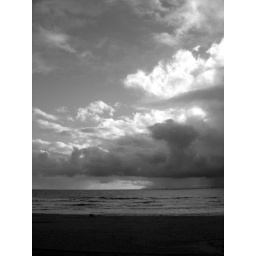
Same clouds, but in black and white